Wadala Sandhuan

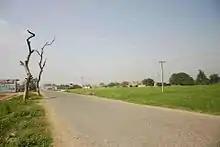
Gujranwala Pasrur Road passes through Wadala Sandhuan

Gujranwala-Pasrur road passes through the town and links it to many of the villages and town. By road, the town is less than one hours away from Gujranwala and Daska one hour drive from Sialkot. It is situated on the Gujranwala-Pasrur road which passes through the centre of the town. The nearest railway station is about 19 km away (Gujranwala railway station) this Railway Station was built by the British before the Independence of Pakistan and was one of the largest railway stations of the Asia. Sialkot International Airport is approximately 35 km away from Wadala Sandhuan. Lahore Sialkot Motorway M11 is passing through. It shall intersect 18 km Gujranwal Pasrur Road and an interchange will be near Hudaibeya Flour Mills which will link to Pasrur, Satrah, Mianwali Bangla, Siranwali, Wadala Sandhuan, Dahrmkot Chock, Talwandi Musa Khan Gujranwala and surroundings. This Mega project will not only reduce the distances in between cities but enhance and improve the Business, Educational, and Social activities in Wadala Sandhuan and Surroundings. Lahore Shall be just a half hour and Sialkot 15 mints from Wadala Sandhuan.